Teething

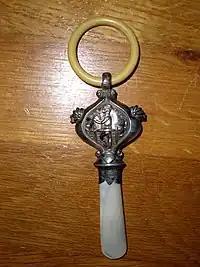
Early twentieth century teething ring and pacifier.

Teething used to be considered (wrongly) a cause of death, as many children died in the first years of life, at the same time as teething occurs. "The tendency in the past to attribute serious disease to teething was so prevalent that in 1842 teething was the registered cause of death in 4.8% of all infants who died in London under the age of 1 year and 7.3% of those between the ages of 1 to 3 years according to the Registrar General's report."